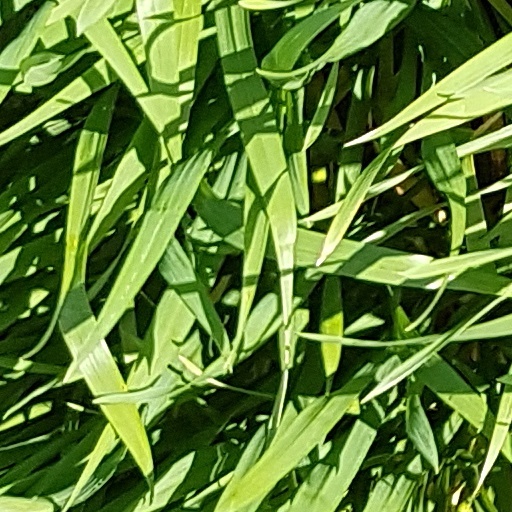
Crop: wheat